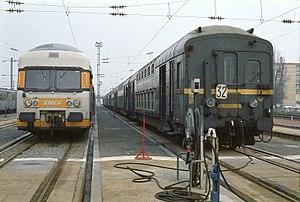
Une rame de voitures à deux niveaux ex-Etat stationne aux garages du Val d’Argenteuil le 23 janvier 1982.
La ligne J du Transilien, plus souvent simplement dénommée ligne J, est une ligne de trains de banlieue qui dessert l'ouest de l'Île-de-France, avec plusieurs embranchements. Elle relie la gare de Paris-Saint-Lazare à Ermont - Eaubonne, Gisors, Mantes-la-Jolie et Vernon - Giverny.